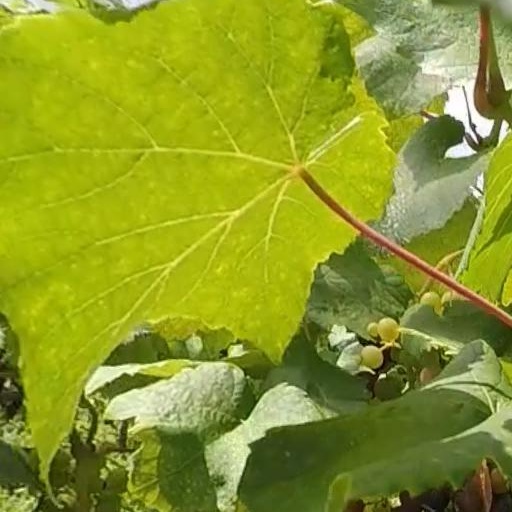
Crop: grape